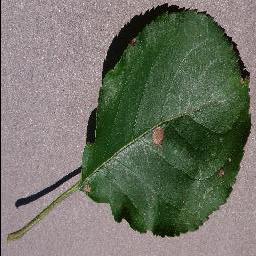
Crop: apple
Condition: black_rot